Somalia

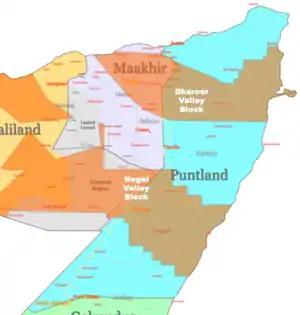
Oil blocks in Puntland

Somalia's foreign relations are handled by the President as the head of state, the Prime Minister as the head of government, and the federal Ministry of Foreign Affairs.